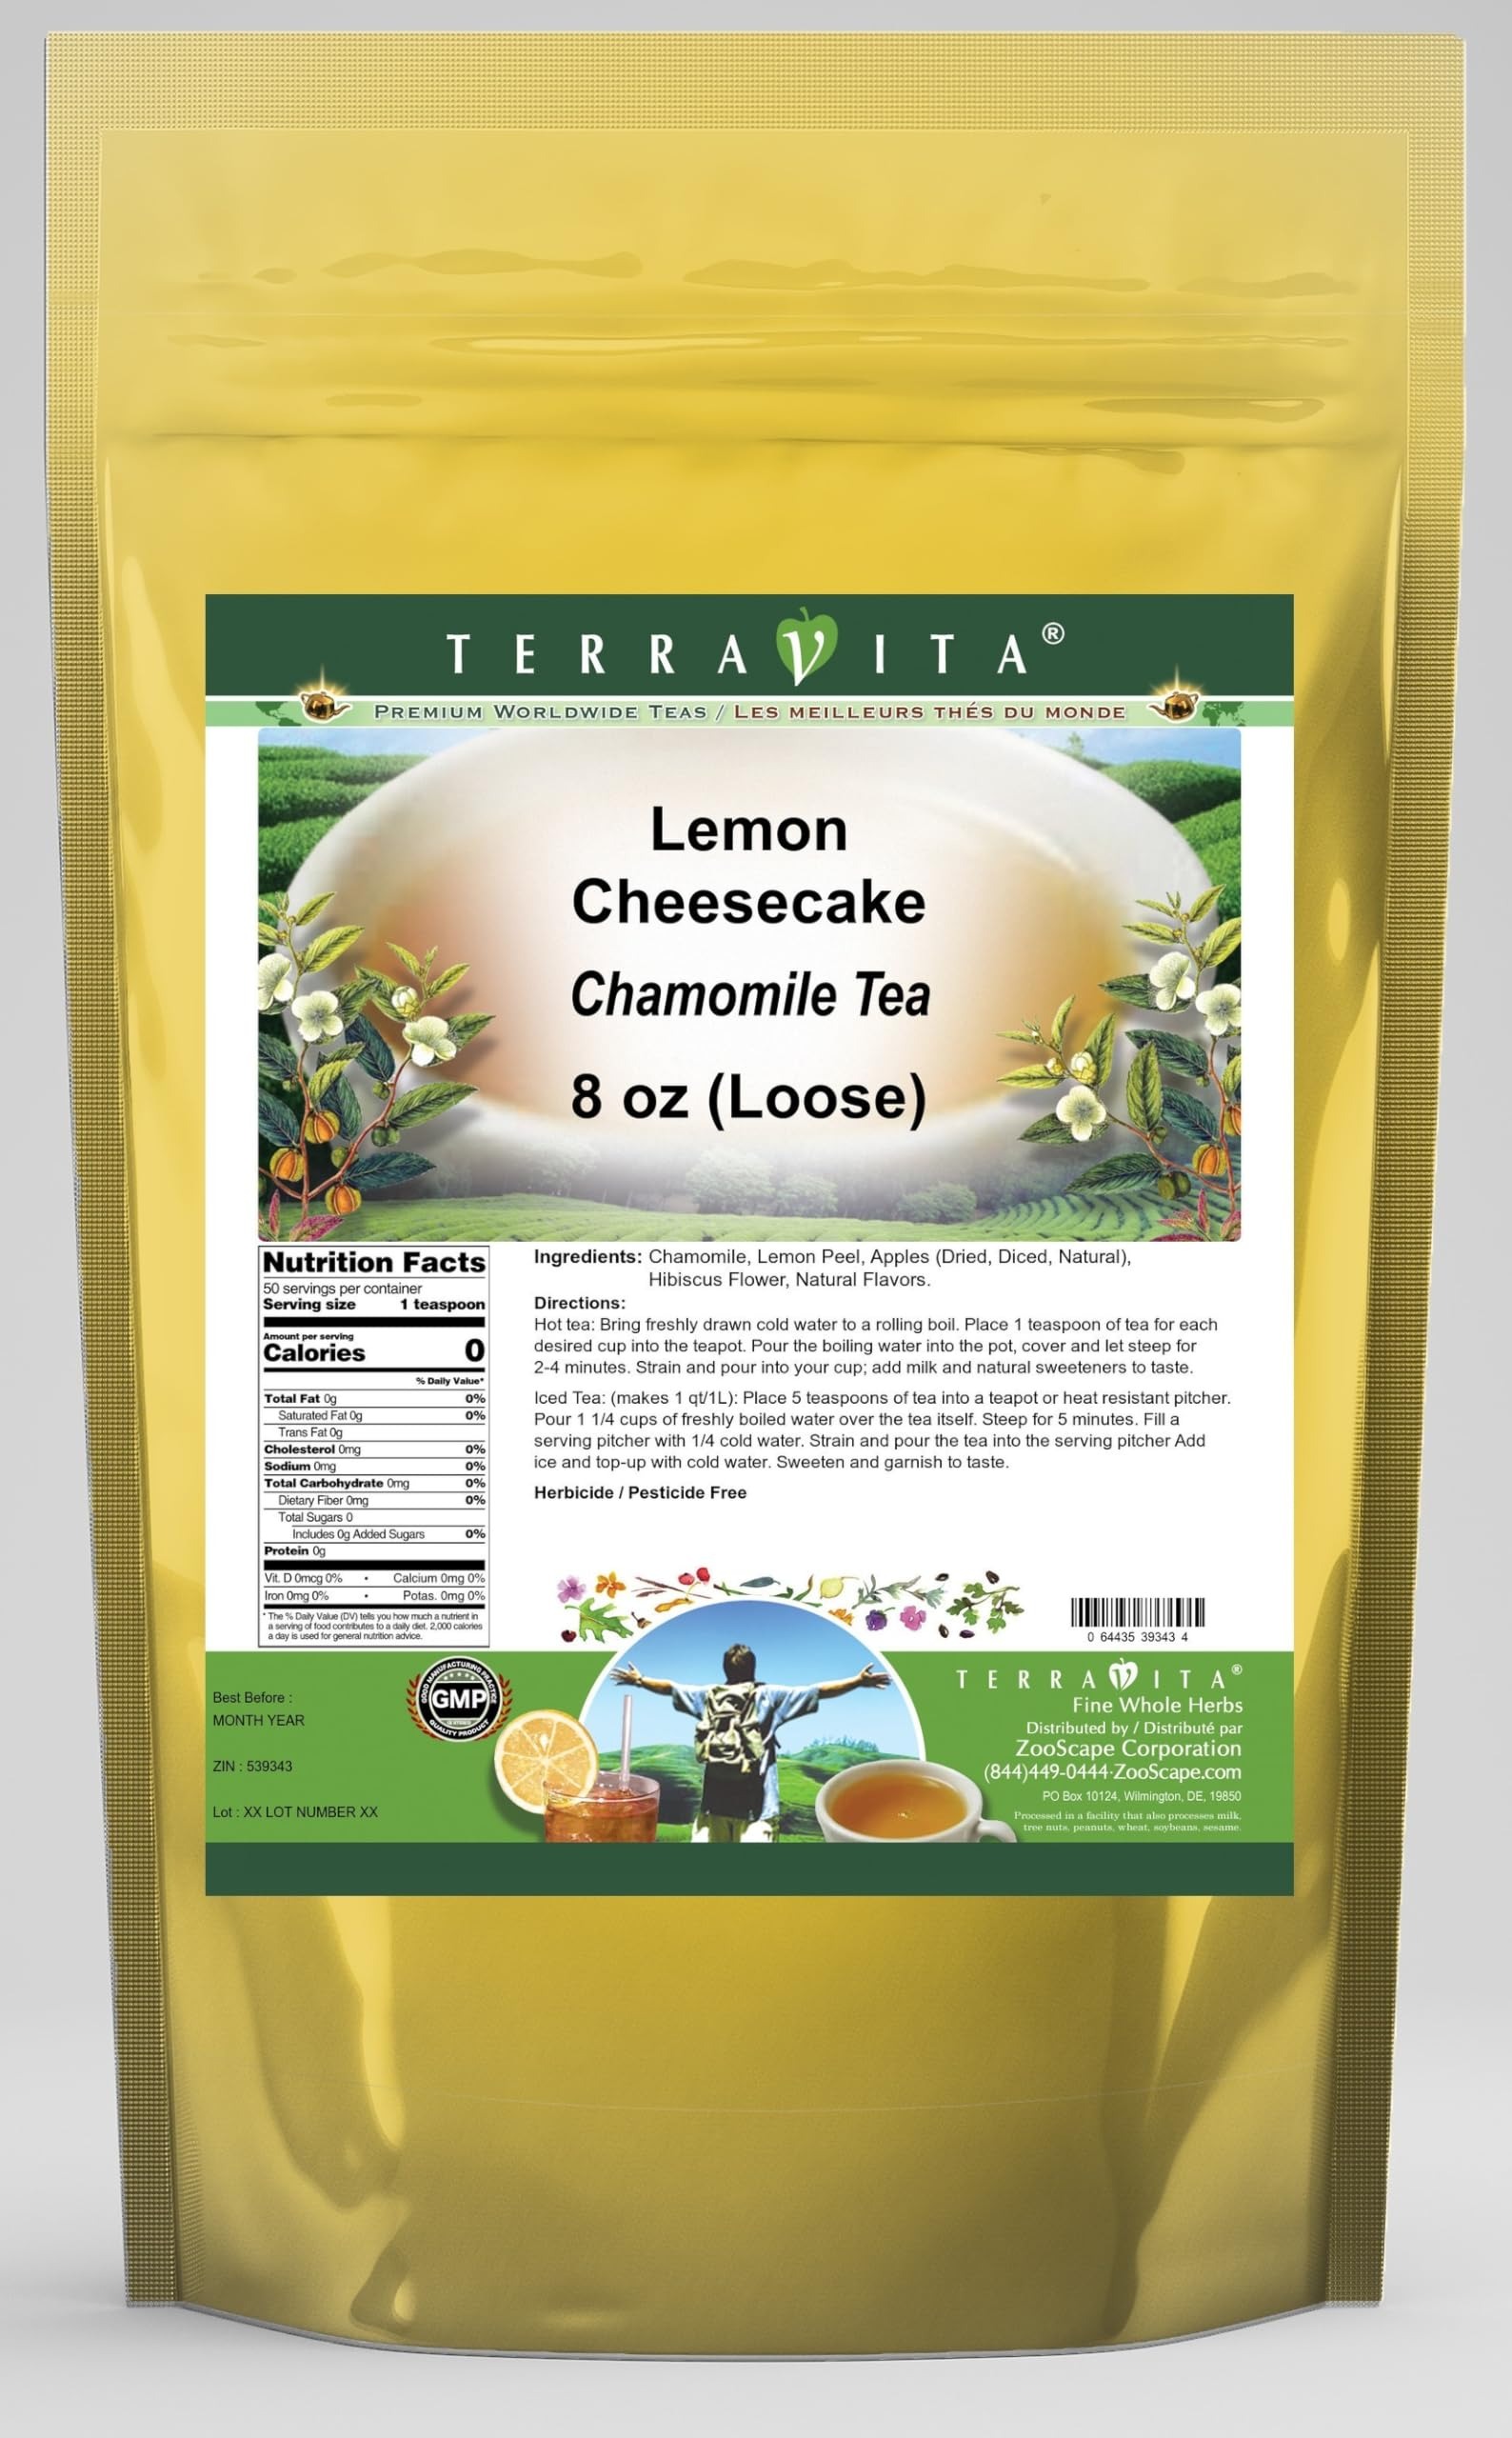
Item Name: Lemon Cheesecake Chamomile Tea (Loose) (8 oz, ZIN: 539343) - 2 Pack
Bullet Point 1: Our Lemon Cheesecake Chamomile Tea is a delicious flavored Chamomile tea with Lemon Peel, Dried Apples (Diced, Natural) and Hibiscus Flower that you will enjoy relaxing with anytime! The natural Lemon Cheesecake taste is delicious! - Ingredients: Chamomile tea, Lemon Peel, Dried Apples (Diced, Natural), Hibiscus Flower and Natural Lemon Cheesecake Flavor.
Bullet Point 2: No fillers.
Bullet Point 3: Manufacturer: TerraVita
Bullet Point 4: Size: 8 oz
Bullet Point 5: Loose Leaf Chamomile Tea - Packed in a convenient upright pouch!
Product Description: Our Lemon Cheesecake Chamomile Tea is a delicious flavored Chamomile tea with Lemon Peel, Dried Apples (Diced, Natural) and Hibiscus Flower that you will enjoy relaxing with anytime! The natural Lemon Cheesecake taste is delicious! - Ingredients: Chamomile tea, Lemon Peel, Dried Apples (Diced, Natural), Hibiscus Flower and Natural Lemon Cheesecake Flavor. - Hot tea brewing method: Bring freshly drawn cold water to a rolling boil. Place 1 teaspoon of tea for each desired cup into the teapot. Pour the boiling water into the pot, cover and let steep for 2-4 minutes. Strain and pour into your cup; add milk and natural sweeteners to taste. - Iced tea brewing method: (to make 1 liter/quart): Place 5 teaspoons of tea into a teapot or heat resistant pitcher. Pour 1 1/4 cups of freshly boiled water over the tea itself. Steep for 5 minutes. Fill a serving pitcher with 1/4 cold water. Strain and pour the tea into the serving pitcher Add ice and top-up with cold water. Sweeten and garnish to taste. - TerraVita is an exclusive line of premium-quality, natural source products that use only the finest, purest and most potent ingredients found around the world. TerraVita is hallmarked by the highest possible standards of purity, potency, stability and freshness. All of our products are prepared with the highest elements of quality control, from raw materials through the entire manufacturing process, up to and including the moment that the bottles or bags are sealed for freshness and shipped out to you. Our highest possible standards are certified by independent laboratories and backed by our personal guarantee. - TerraVita exists to meet and ensure your family's health and wellness without the harmful effects of chemicals and health products. We strive to make all of our products affor
Value: 16.0
Unit: Ounce

Price: 56.37